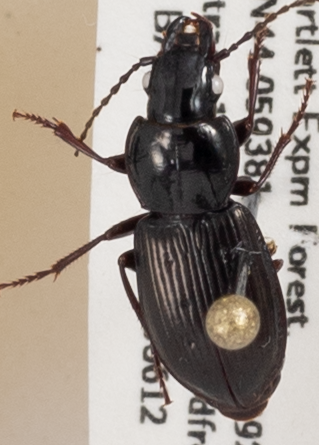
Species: Pterostichus pensylvanicus
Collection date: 2019-06-12
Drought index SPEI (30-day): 0.534
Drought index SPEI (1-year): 1.28
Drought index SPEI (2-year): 1.01